The Normal Heart

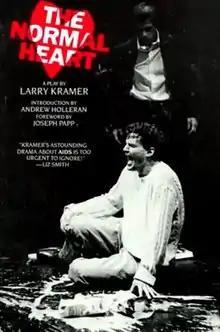
Cover of the paperback edition released by Plume in October 1985

The Normal Heart is a largely autobiographical play by Larry Kramer. It focuses on the rise of the HIV/AIDS epidemic in New York City between 1981 and 1984, as seen through the eyes of writer/activist Ned Weeks, the gay founder of a prominent HIV advocacy group. The play's title comes from W. H. Auden's poem, "September 1, 1939".